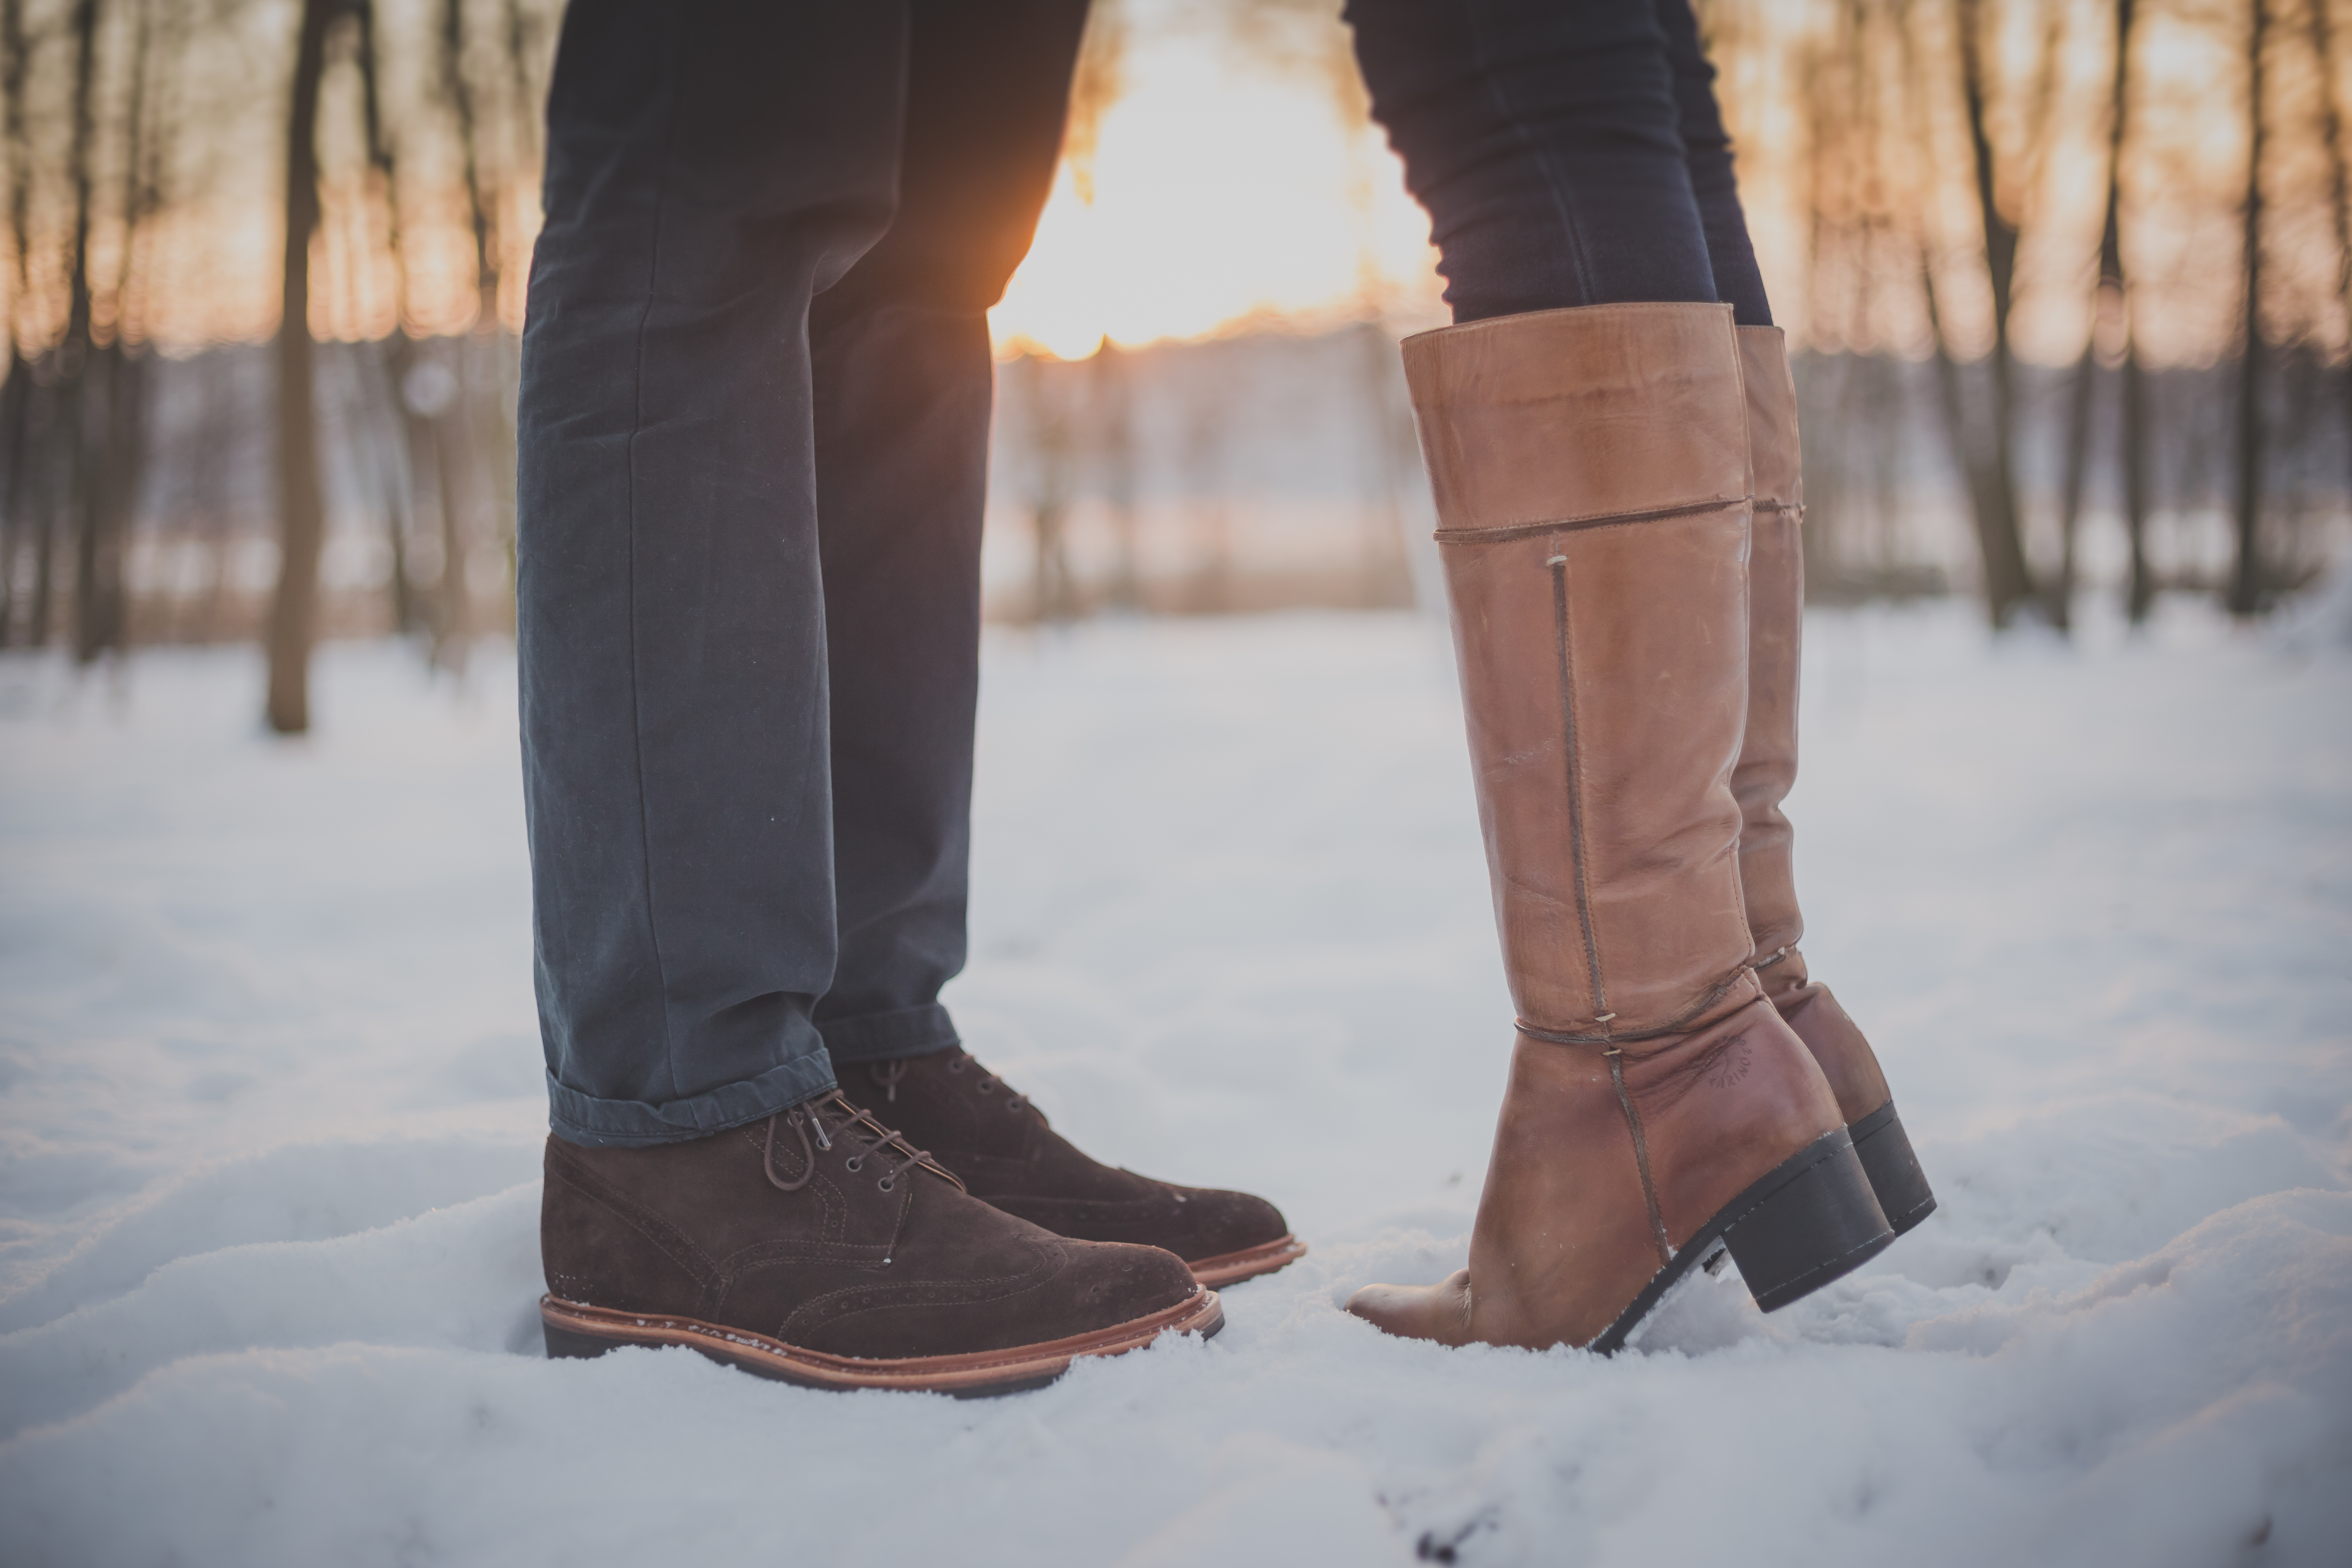
hand, shoe, snow, winter, boot, leg, spring, color, weather, couple, fashion, season, human body, shoes, footwear, photograph, interaction